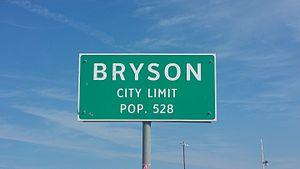
La ville de Bryson est située dans le comté de Jack, dans l’État du Texas, aux États-Unis. Elle comptait 539 habitants lors du recensement de 2010.